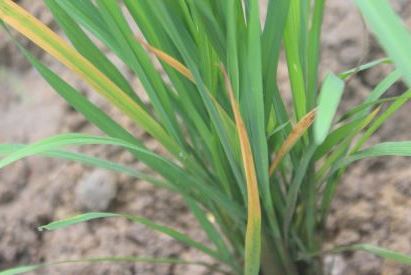
Disease: Tungro